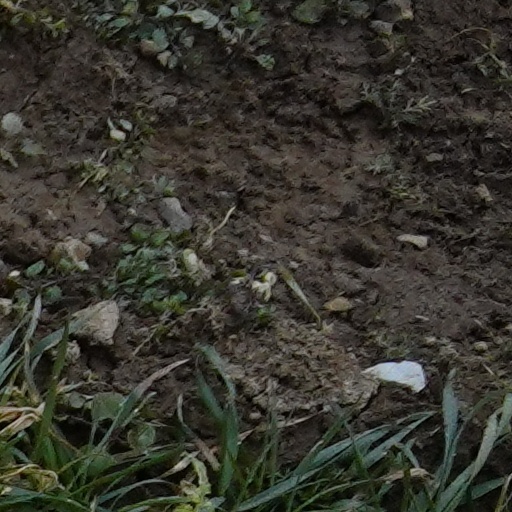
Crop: wheat